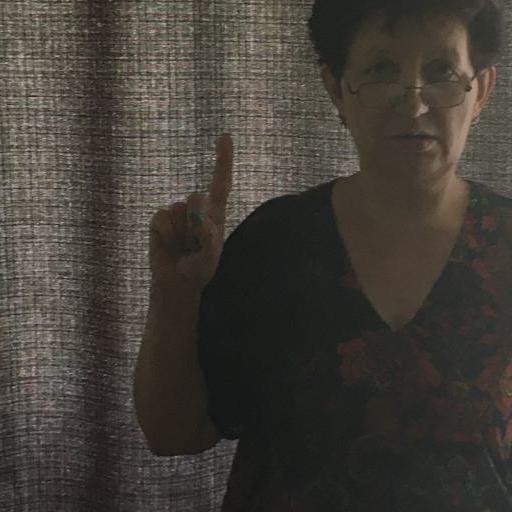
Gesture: one